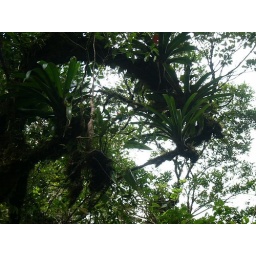
air plants in the cloud forest